California Equal Suffrage Association

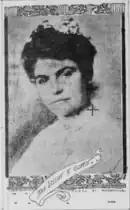
Lillian Harris Coffin

Caroline Severance was designated an honorary president of this organization in 1905. Suffragist Lillian Harris Coffin created a central committee for the CESA in 1906. Berkeley attorney Mary McHenry Keith also served as president of the CESA.